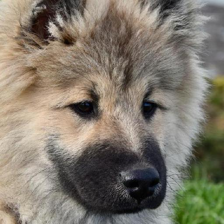
Label: animals